Columbiana, Ohio

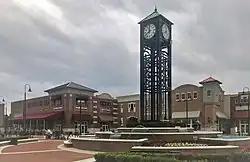
TownCenter at Firestone Farms

Throughout the year, many events are hosted in the city. During the summer, the Shaker Woods Festival showcases over 200 crafters and artisans from across the nation during August. Additionally, the city hosts a Fourth of July fireworks festival, as well as the Harvey S. Firestone Festival of the Arts. In the fall, the American Legion hosts a civic Street Fair, followed by Christmas in the Woods, which is another large-scale craft event held on the Shaker Woods grounds. During the holiday season, the city features the Joy of Christmas Holiday Light Festival. For spring, Columbiana features an outdoor French Market in May, and the Columbiana Wine Festival in June.